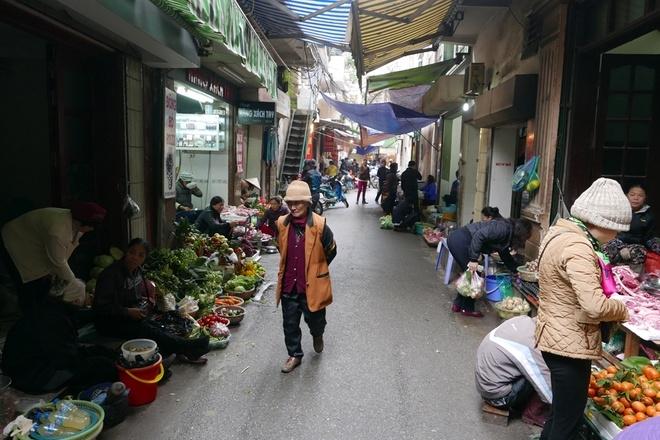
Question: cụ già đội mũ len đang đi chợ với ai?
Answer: đi một mình